Thiraucourt

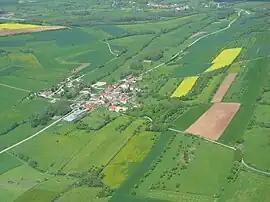
A general view of Thiraucourt

Thiraucourt is a commune in the Vosges department in Grand Est in northeastern France.